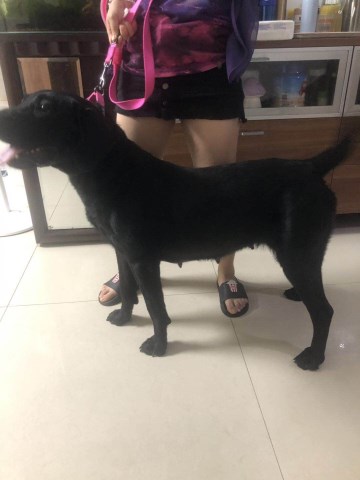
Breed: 3580-n000122-Labrador_retriever